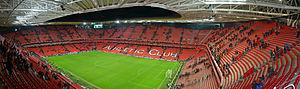
San Mamés est un stade de football situé à Bilbao en Espagne. Inauguré à l'été 2013, il accueille les matchs à domicile de l'Athletic Bilbao. Il remplace l'ancien stade San Mamés.